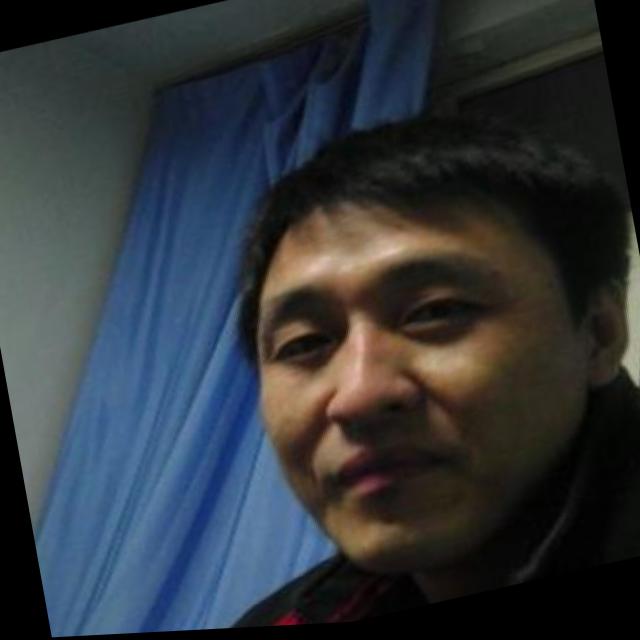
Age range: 21-44